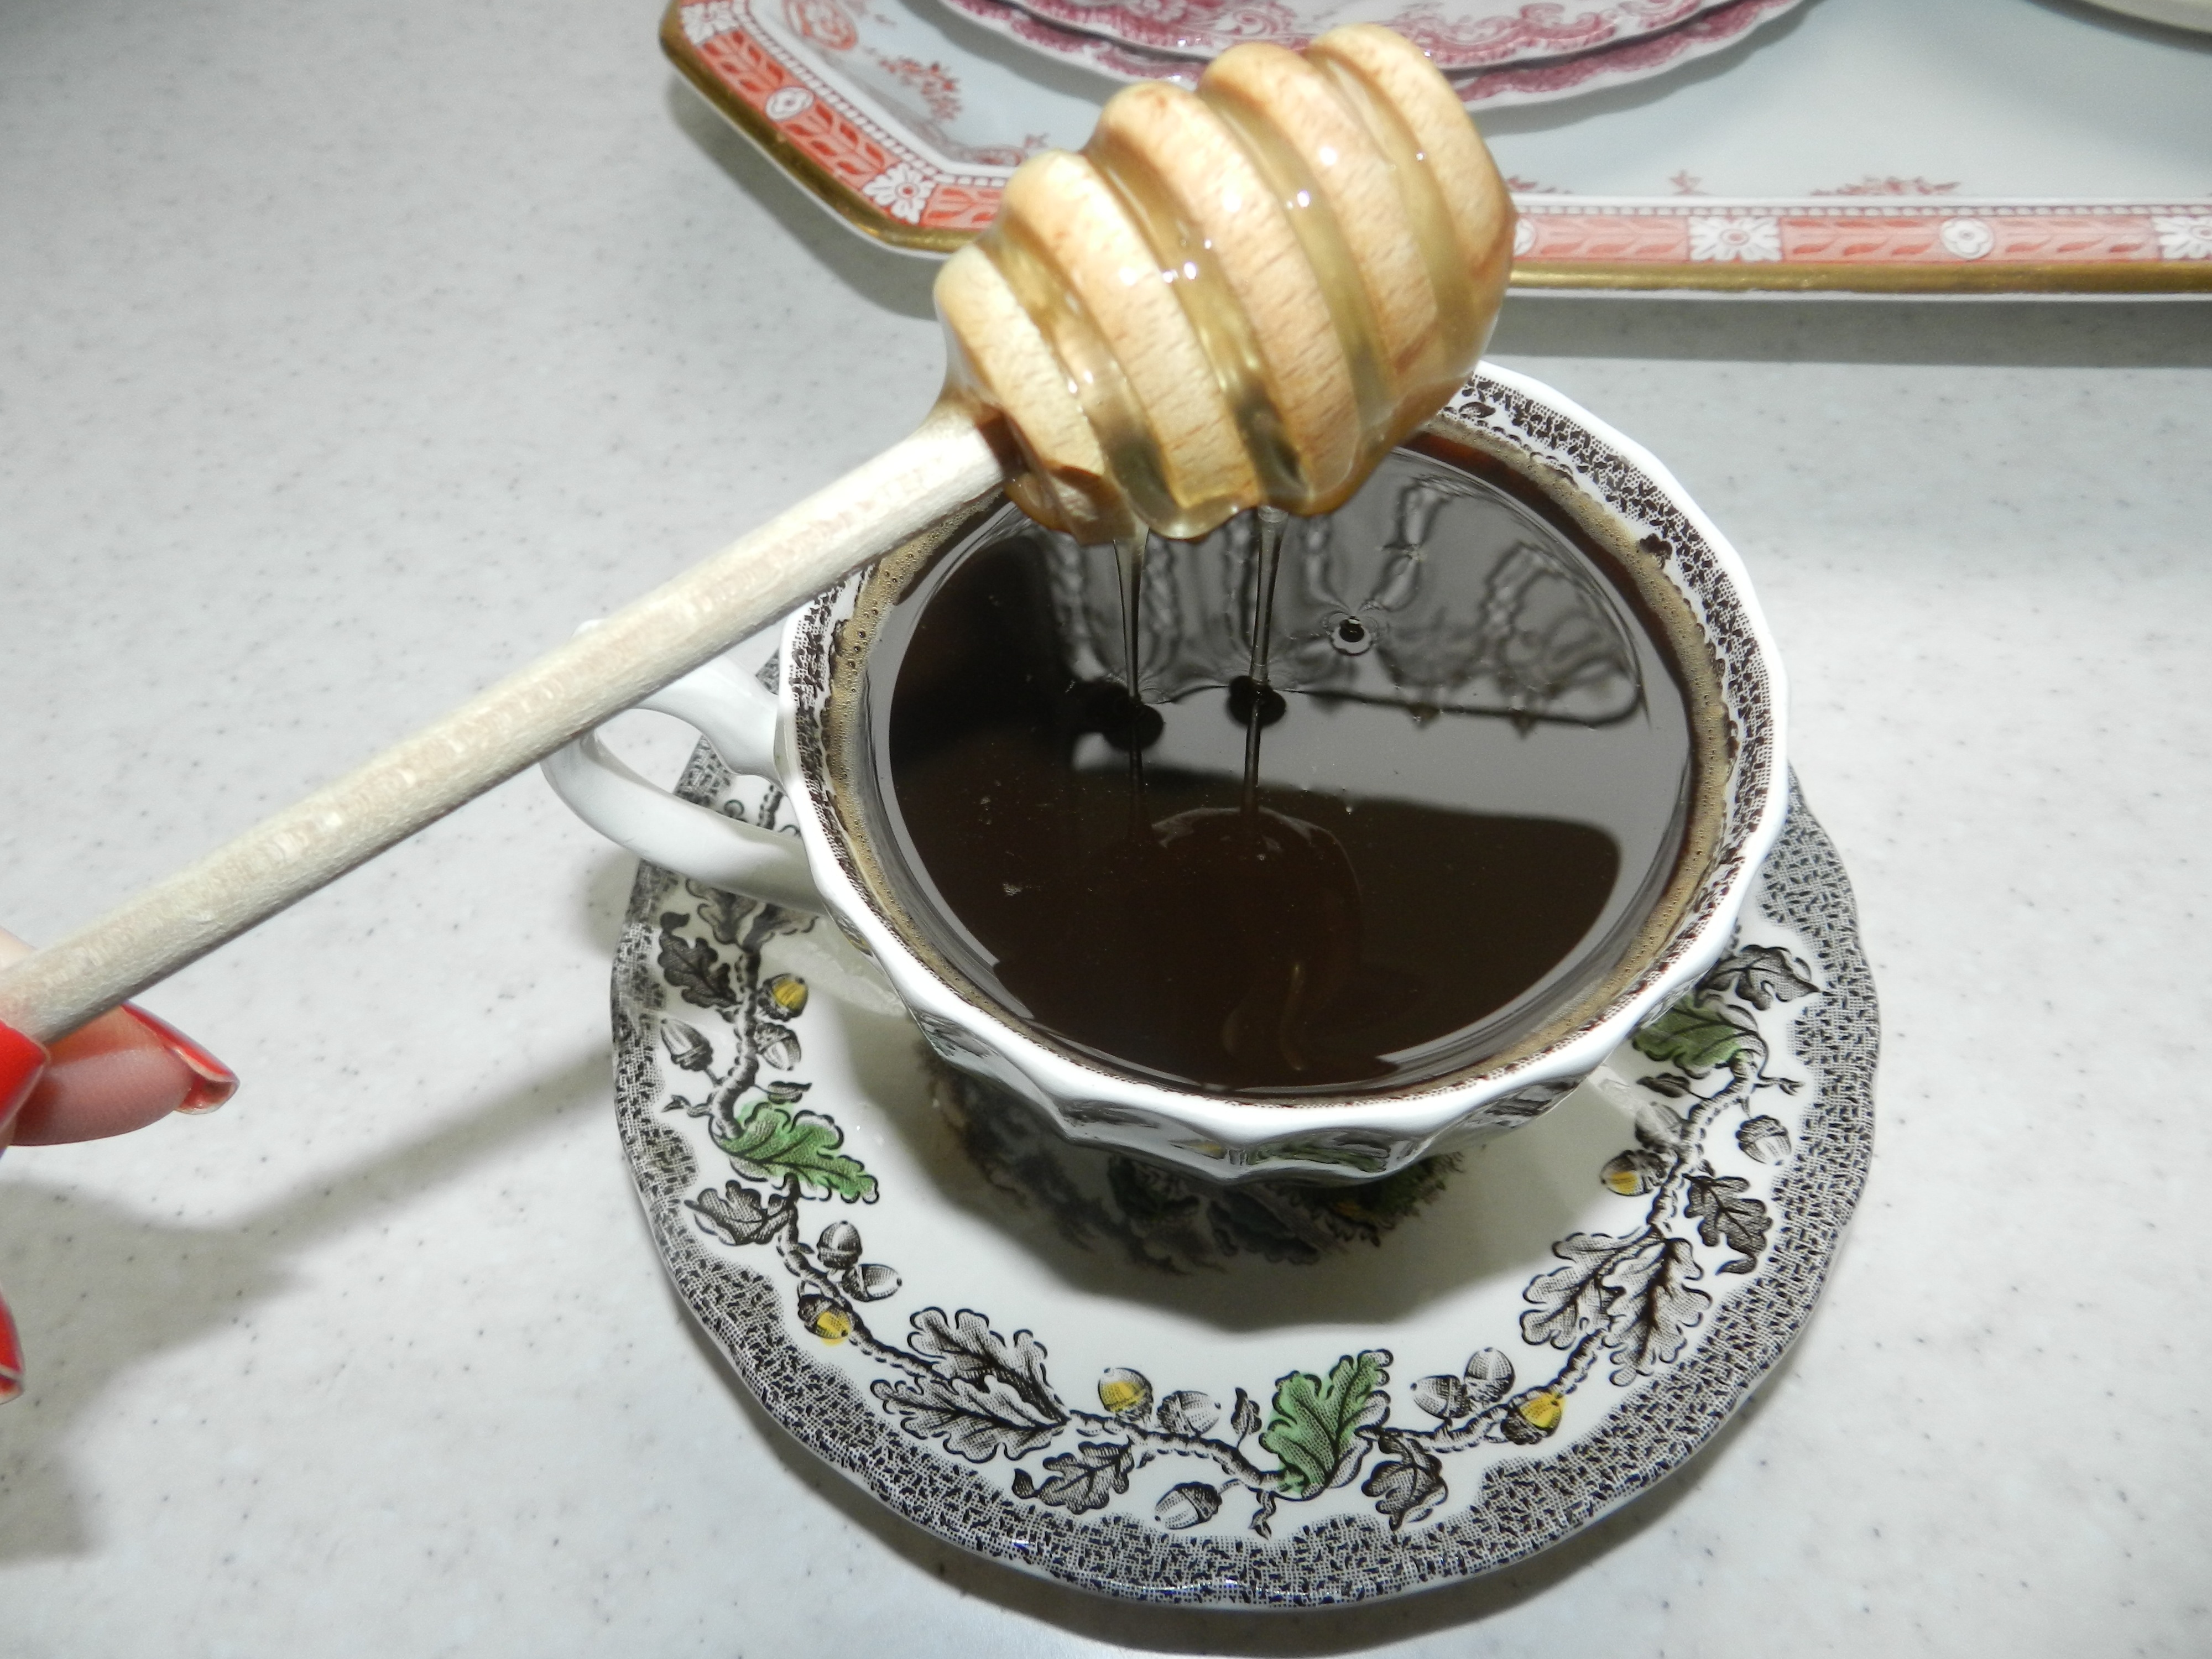
coffee, cup, food, drink, dessert, coffee cup, health, cleaning, diet, slimming, turkish coffee